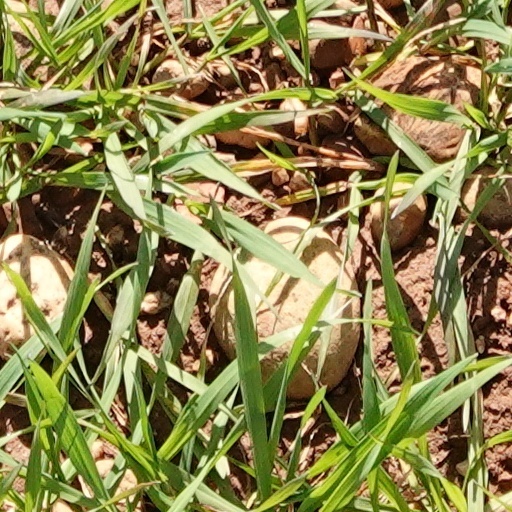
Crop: wheat